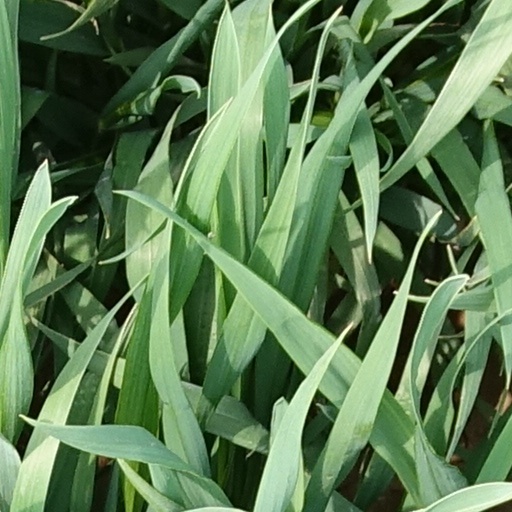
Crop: wheat